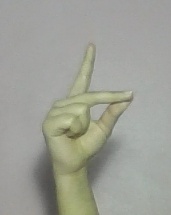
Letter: ta